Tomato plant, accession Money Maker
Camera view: bottom (45 deg); turntable rotation: 30 degrees
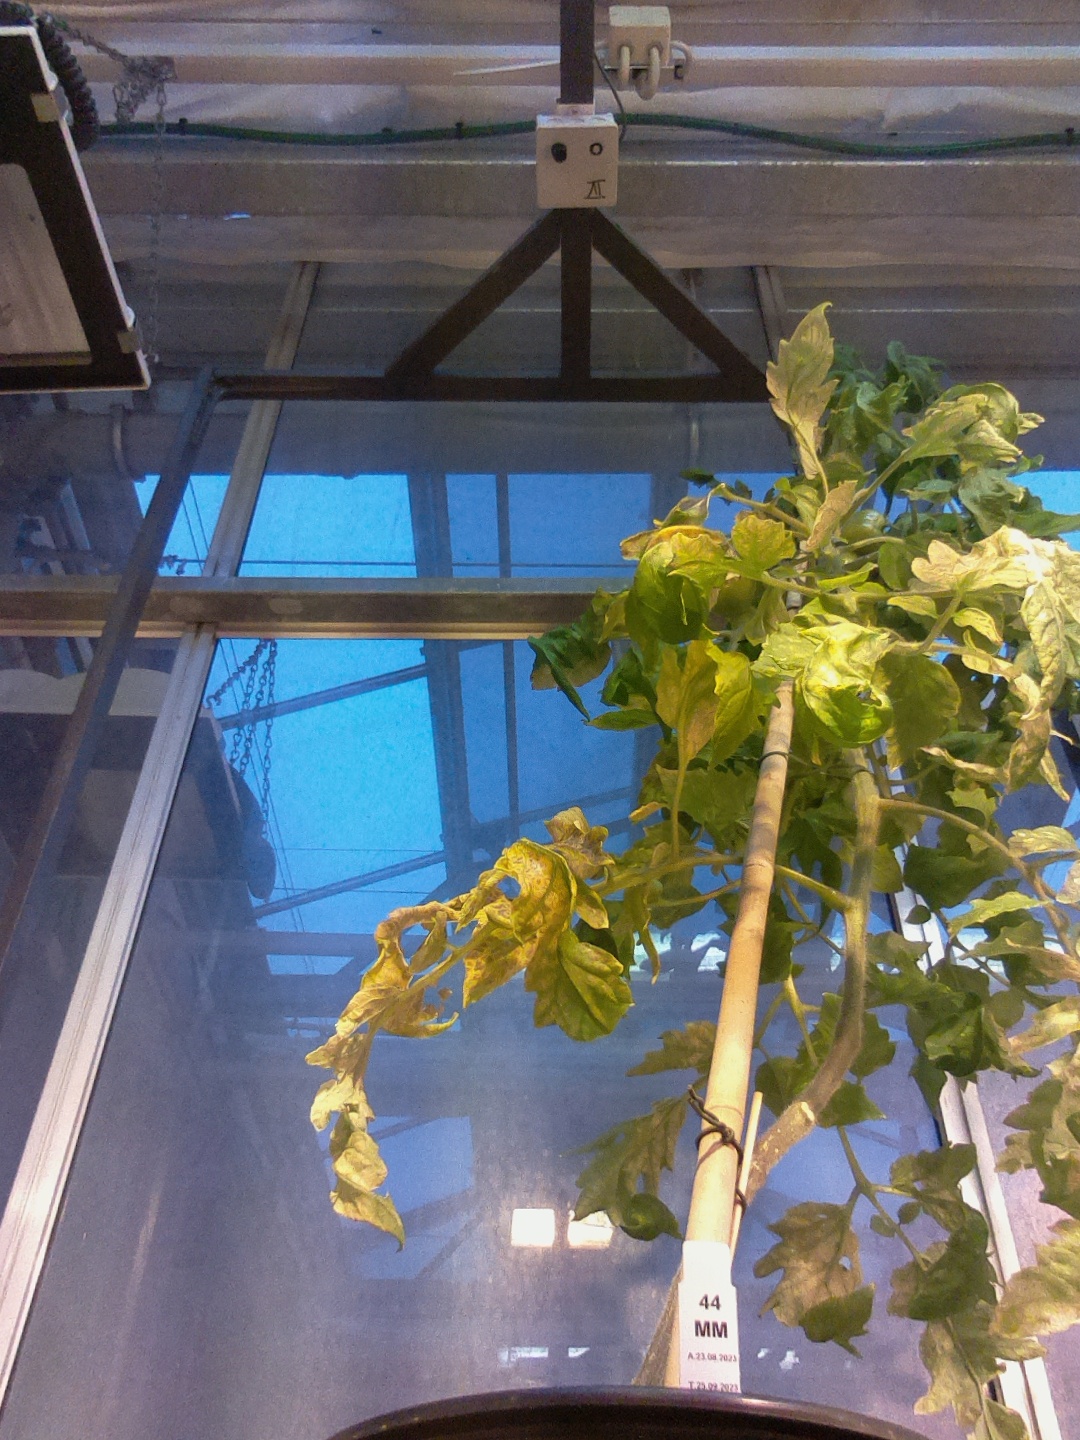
BBCH growth stage 74: 40%-50% of final fruit size